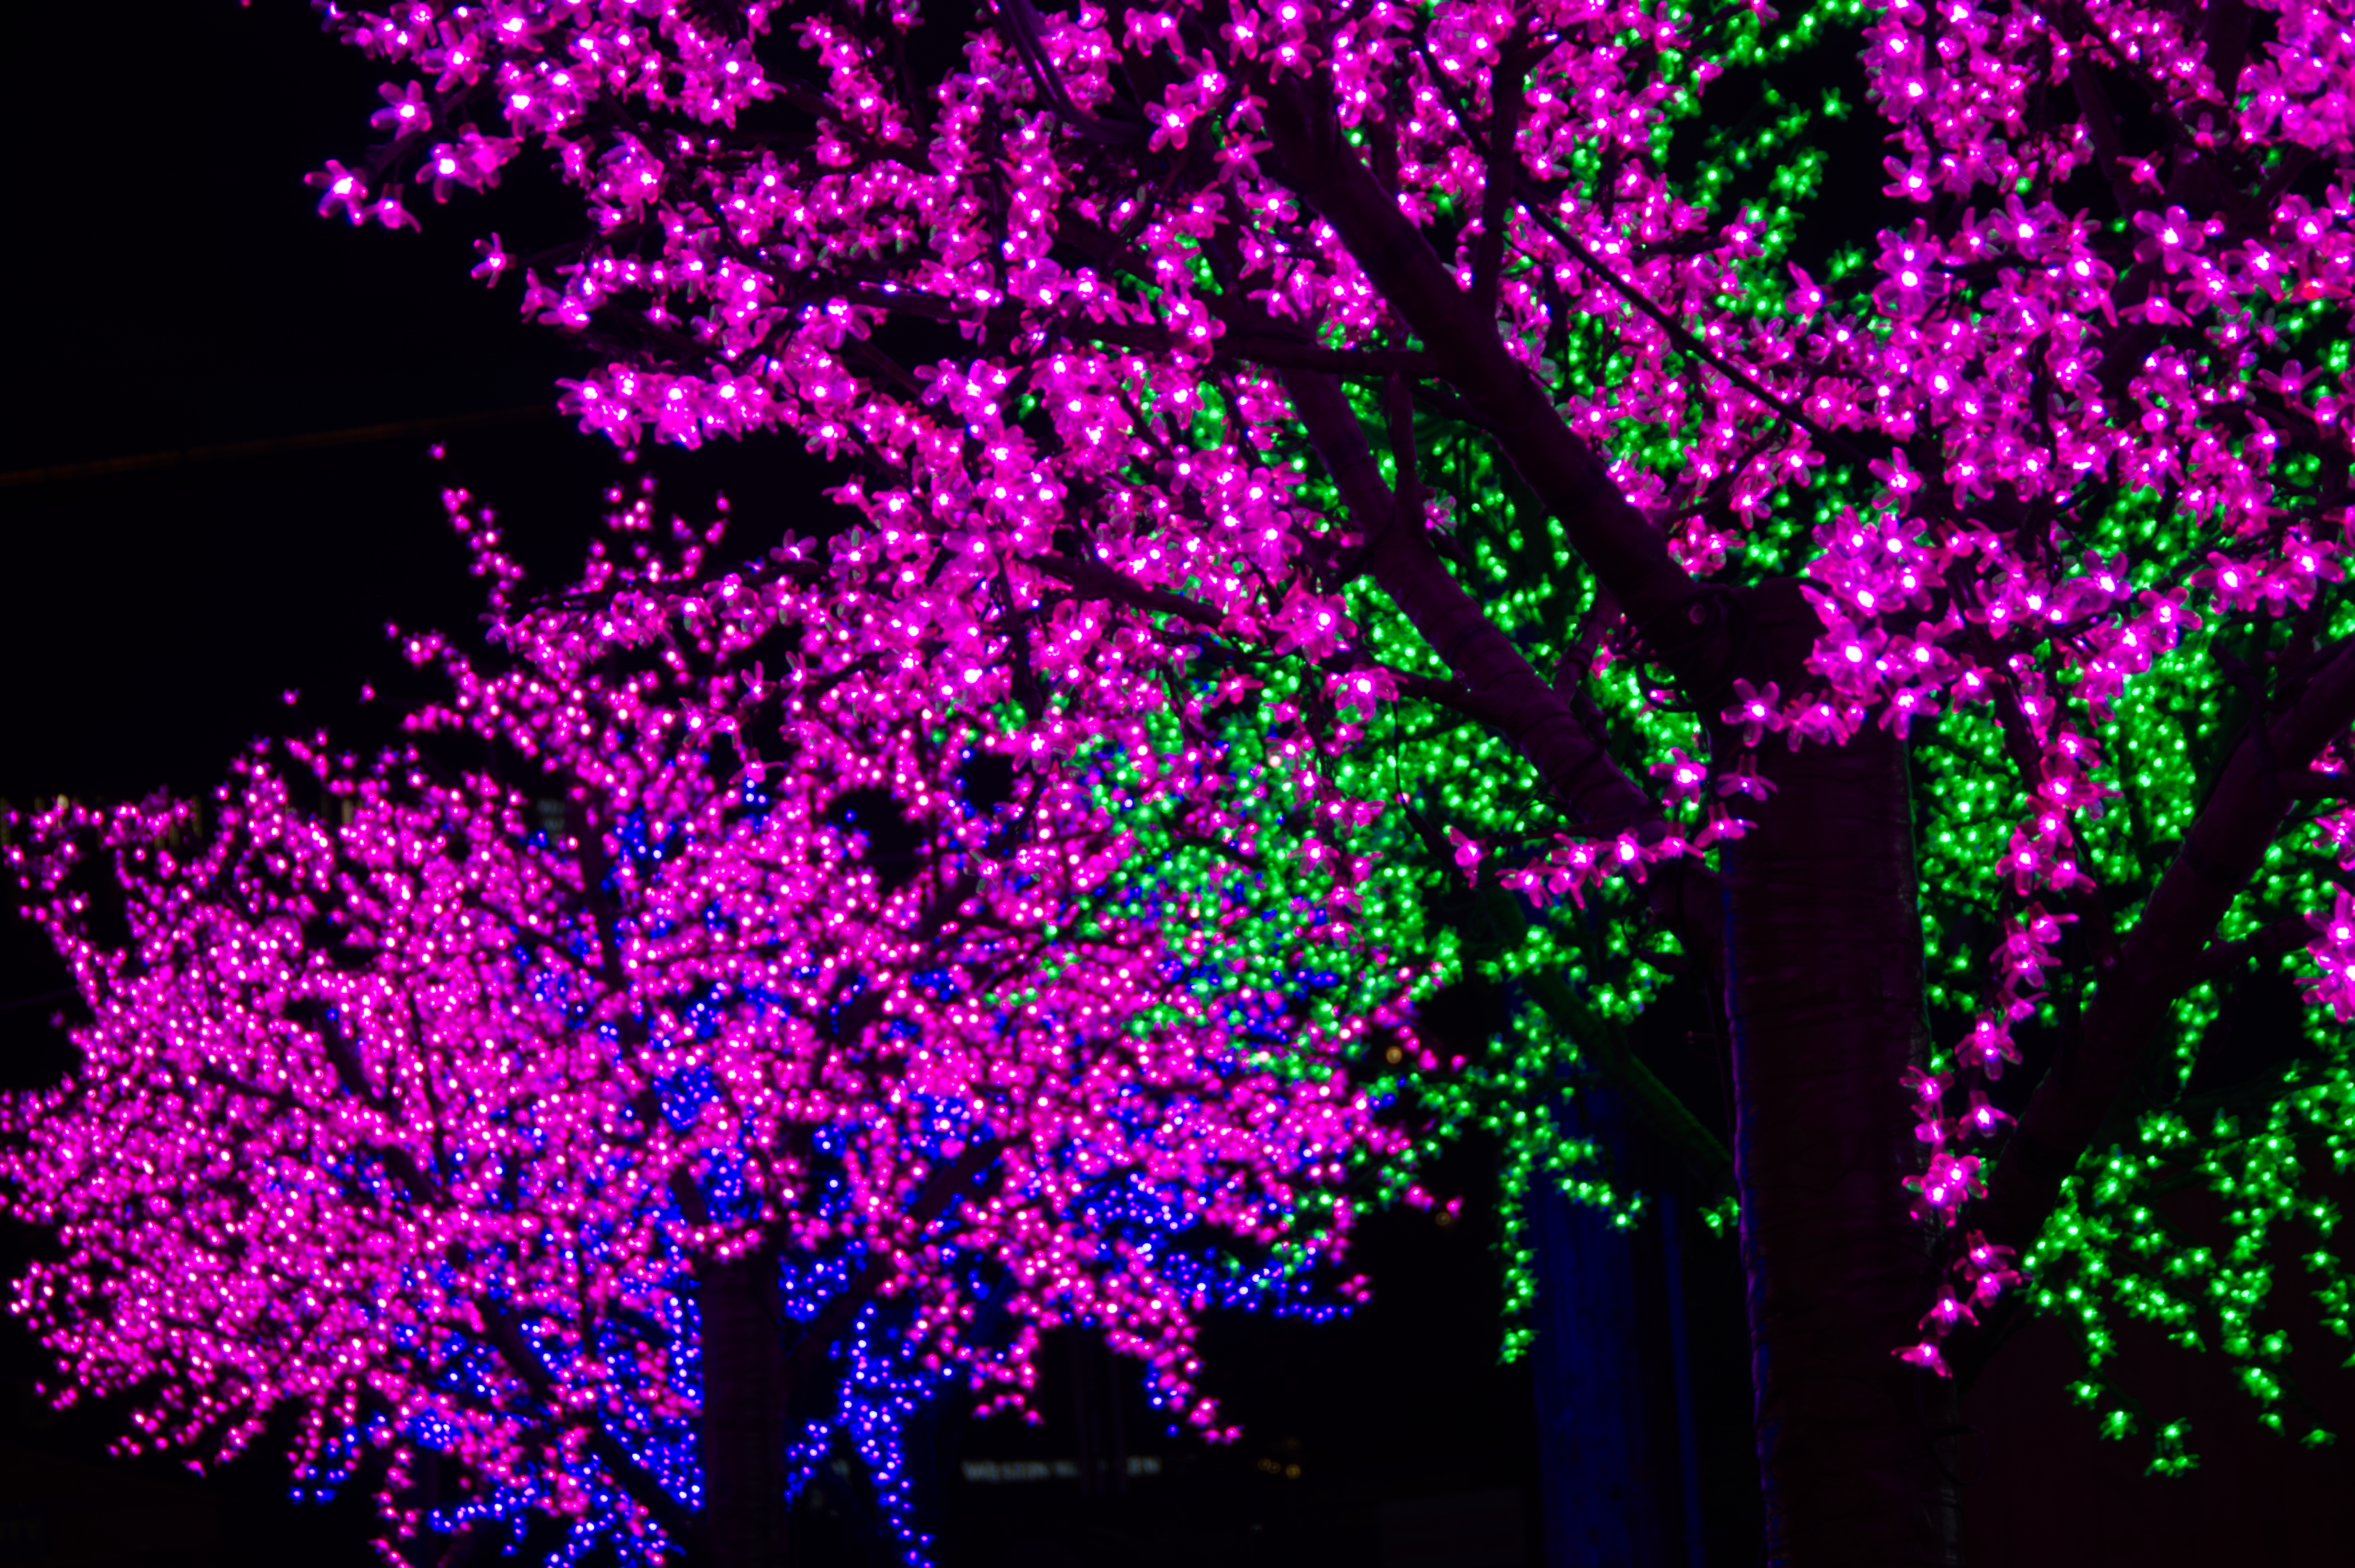
purple, pink, violet, tree, magenta, plant, branch, flower, fractal art